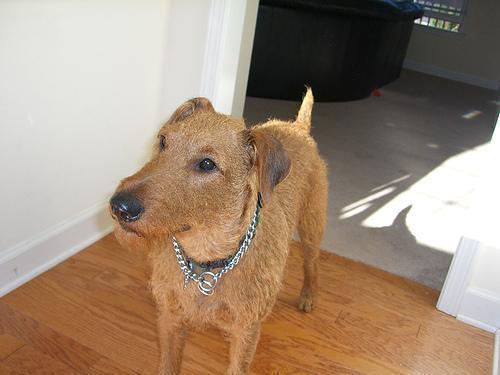
Irish_terrier